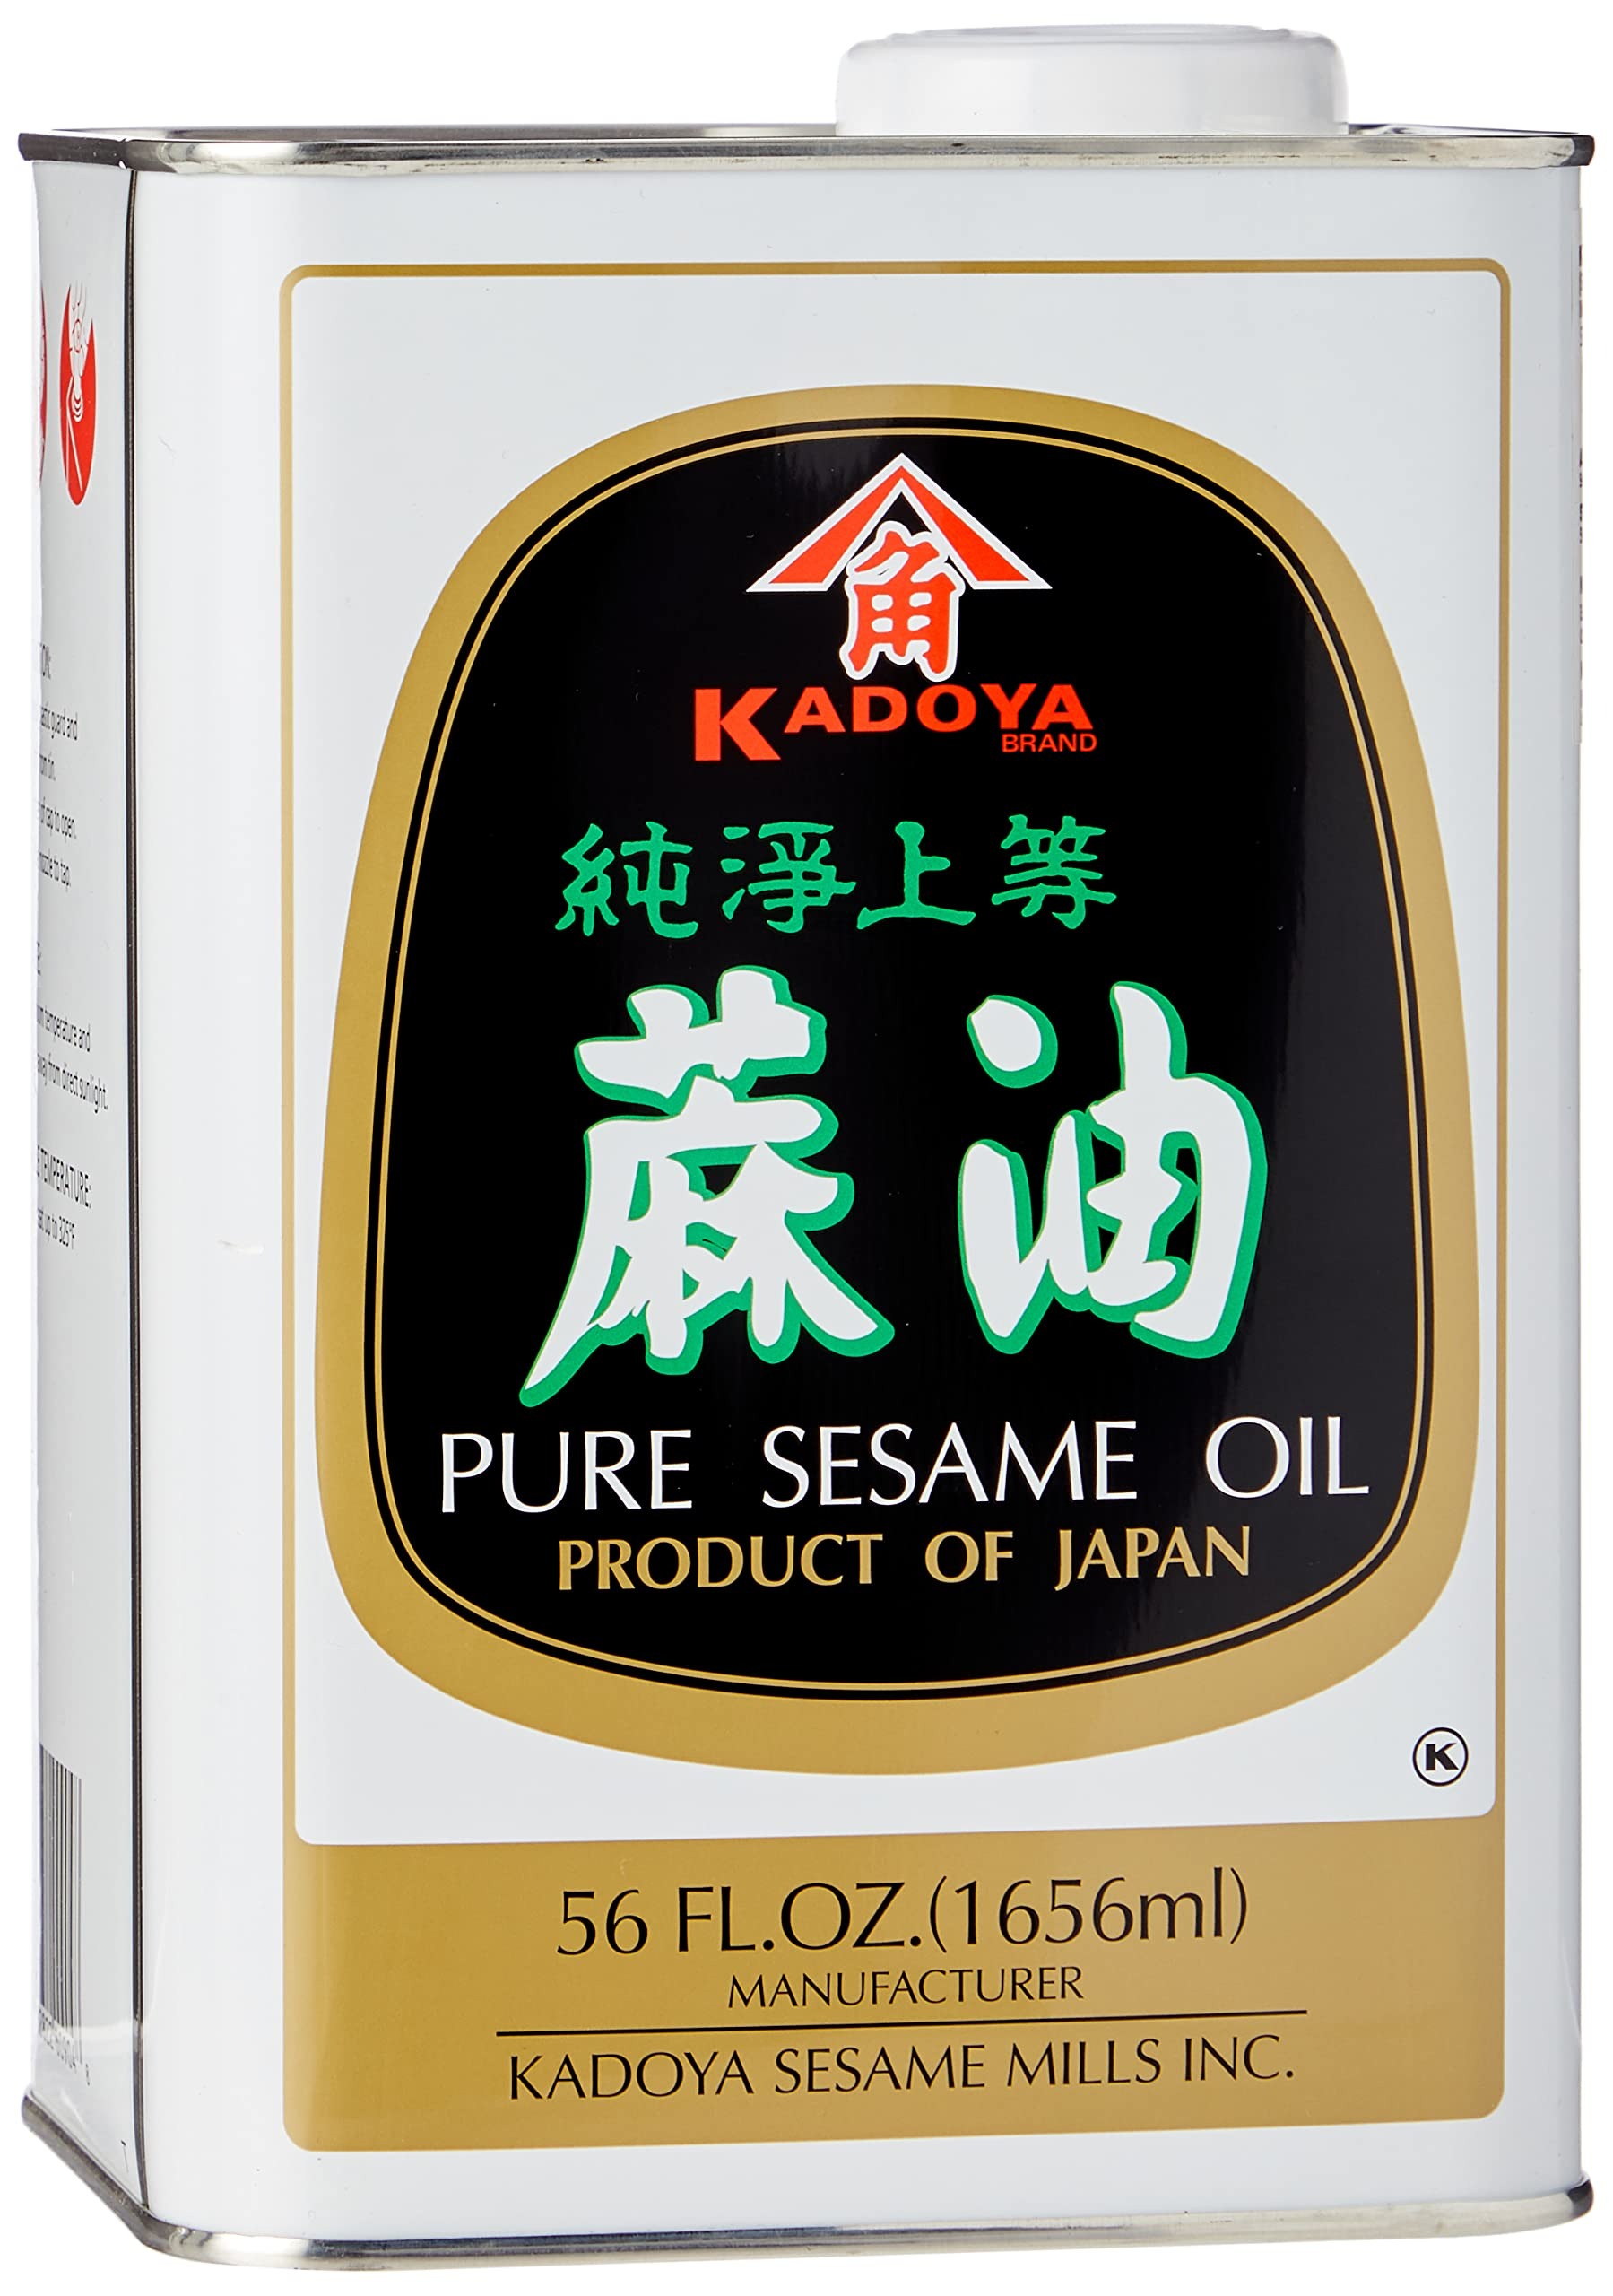
Item Name: Kadoya Pure Sesame Oil, 56 Fl Oz (Pack of 2)
Bullet Point 1: The package length of the product is 6 inches
Bullet Point 2: The package width of the product is 5 inches
Bullet Point 3: The package height of the product is 4 inches
Bullet Point 4: The package weight of the product is 8.1 pounds
Value: 112.0
Unit: Fl Oz

Price: 33.745